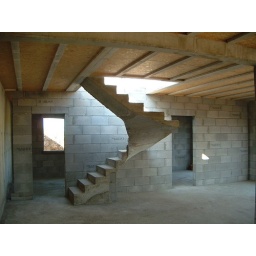
210407 Stairs in place, spare room on left - kitchen door on right.